Chicago Pile-1

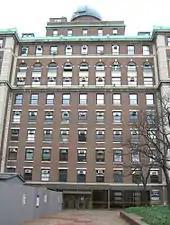
Pupin Hall at Columbia University

In April 1941, the National Defense Research Committee (NDRC) created a special project headed by Arthur Compton, a Nobel-Prize-winning physics professor at the University of Chicago, to report on the uranium program. Compton's report, submitted in May 1941, foresaw the prospects of developing radiological weapons, nuclear propulsion for ships, and nuclear weapons using uranium-235 or the recently discovered plutonium. In October, he wrote another report on the practicality of an atomic bomb. For this report, he worked with Fermi on calculations of the critical mass of uranium-235. He also discussed the prospects for uranium enrichment with Harold Urey.